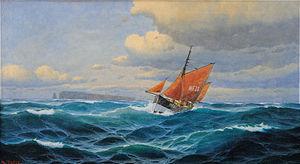
Helgoland, WAB 71, une cantate profane d'Anton Bruckner pour orchestre et chœur de voix d'hommes.